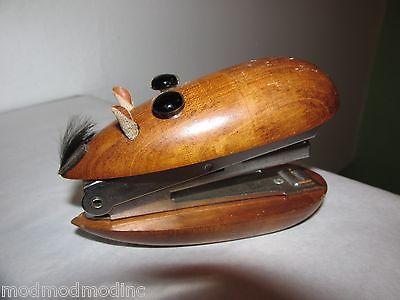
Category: stapler